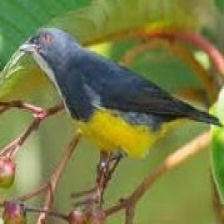
Species: YELLOW BELLIED FLOWERPECKER
Scientific name: DICAEUM MELANOXANTHUM